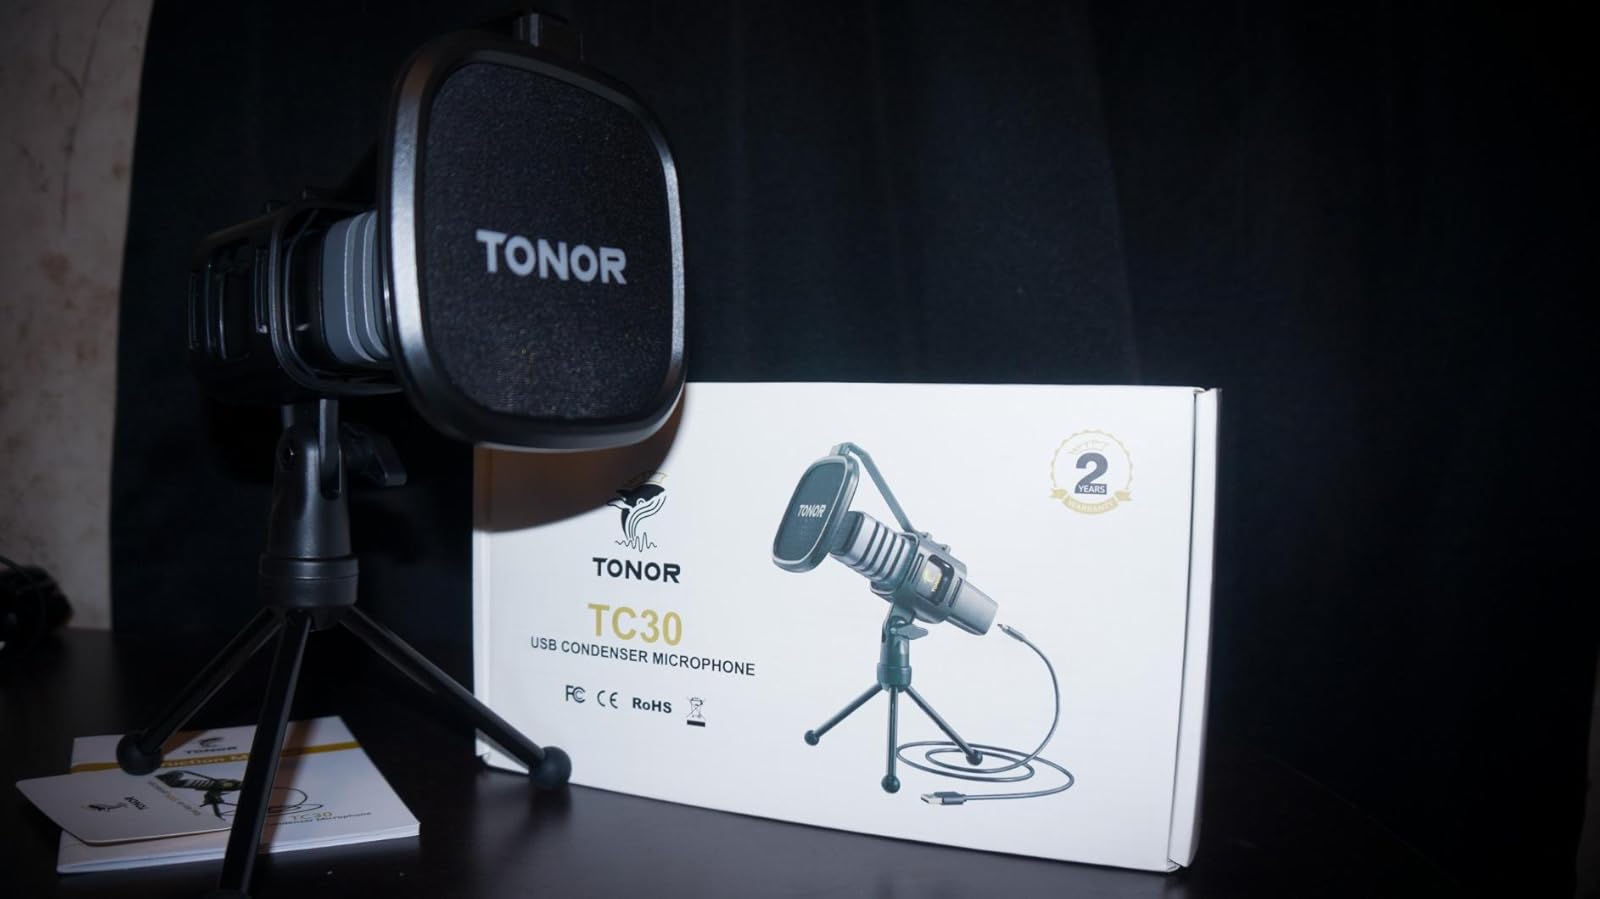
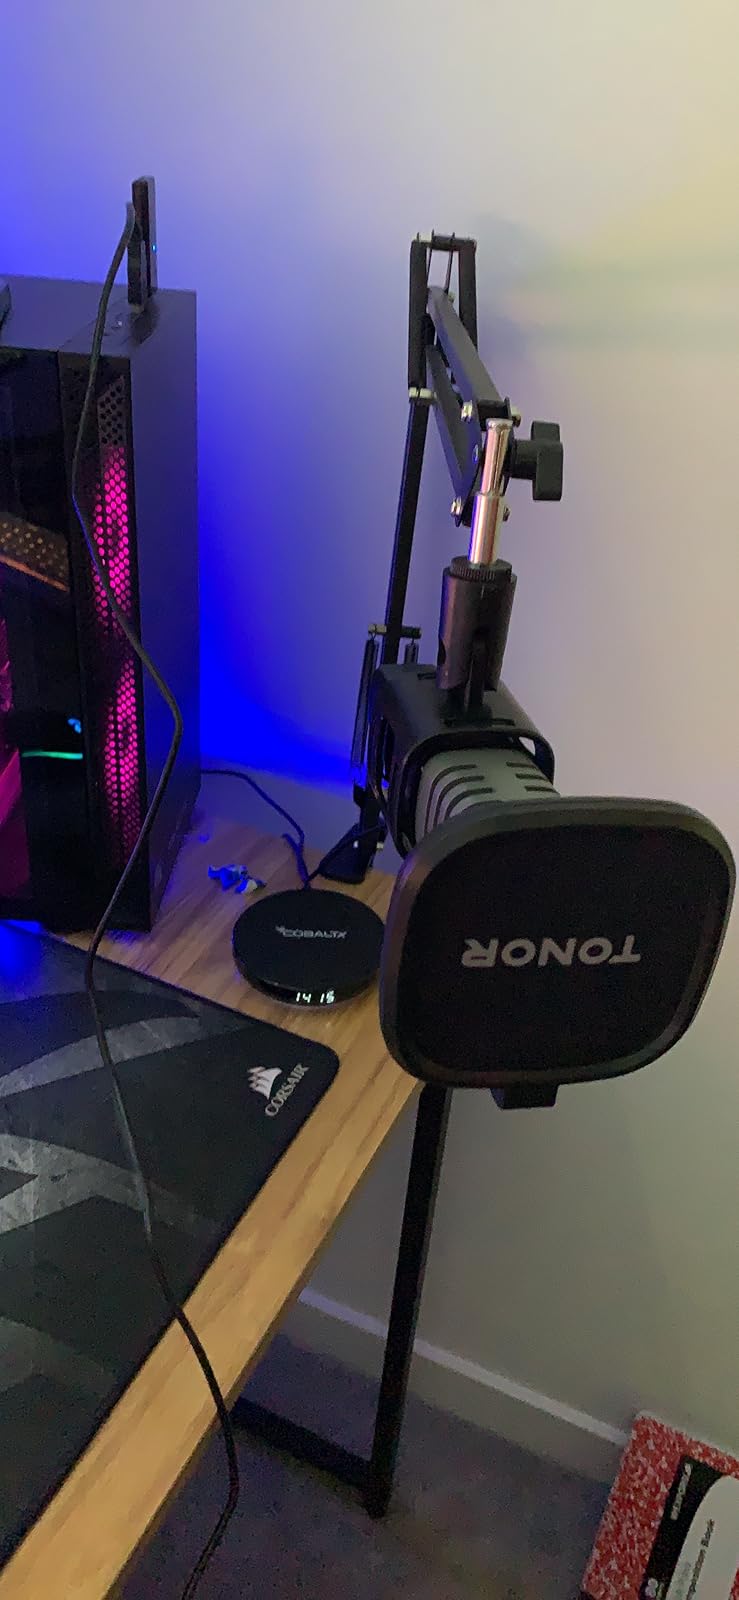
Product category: microphone
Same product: yes